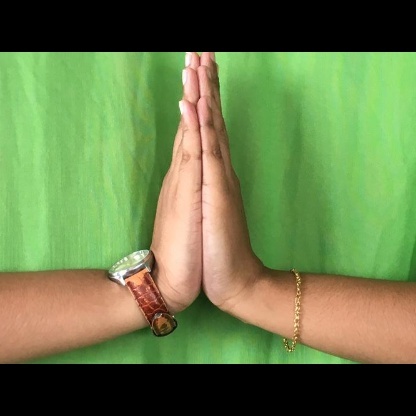
Mudra: Anjali